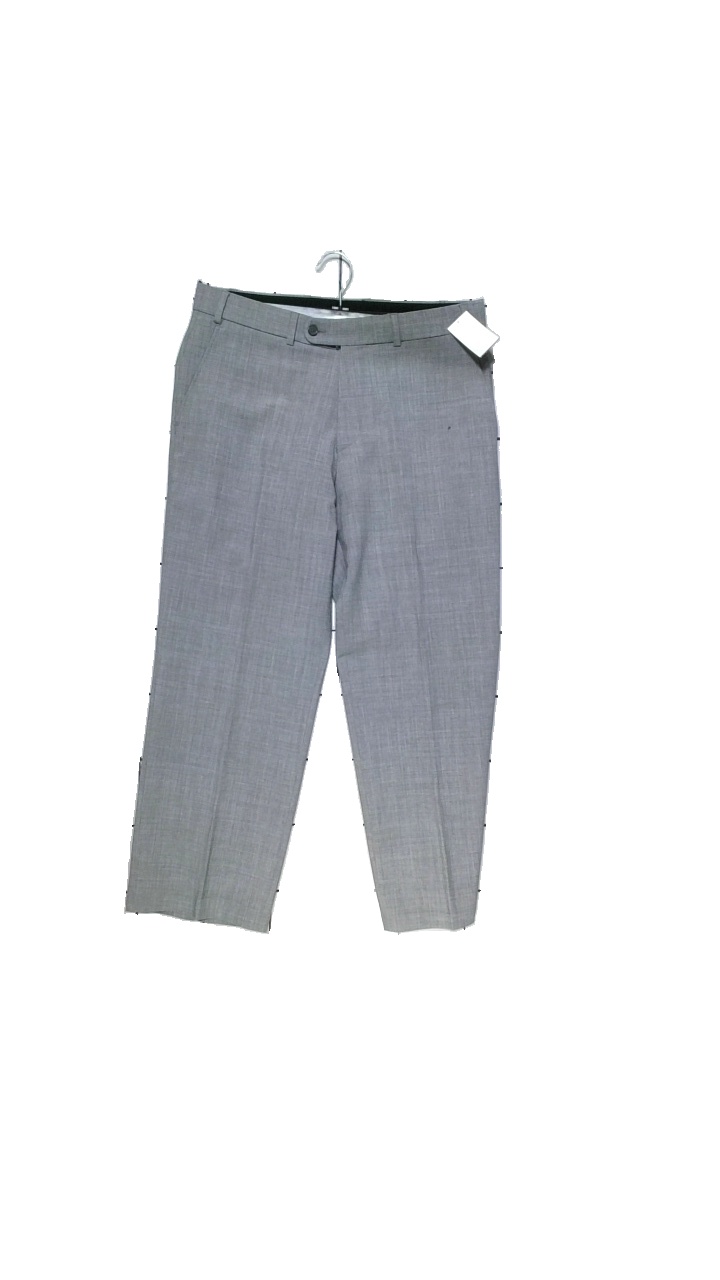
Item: Trousers (Men)
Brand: Batistini (dressman)
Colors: Grey
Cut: Regular
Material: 62%Ull,36%Polyester,2%Elastan
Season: All
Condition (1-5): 4
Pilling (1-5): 4
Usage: Reuse
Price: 50-100